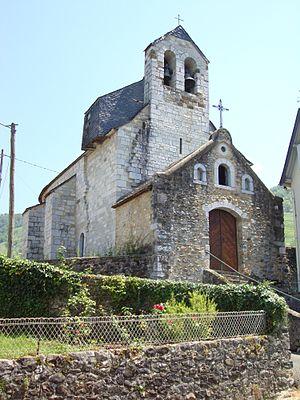
Laguinge-Restoue est une commune française, située dans le département des Pyrénées-Atlantiques en région Nouvelle-Aquitaine.
Laguinge est une ancienne commune française du département des Pyrénées-Atlantiques. Le 22 mars 1842, la commune fusionne avec Restoue pour former la nouvelle commune de Laguinge-Restoue.
Bages